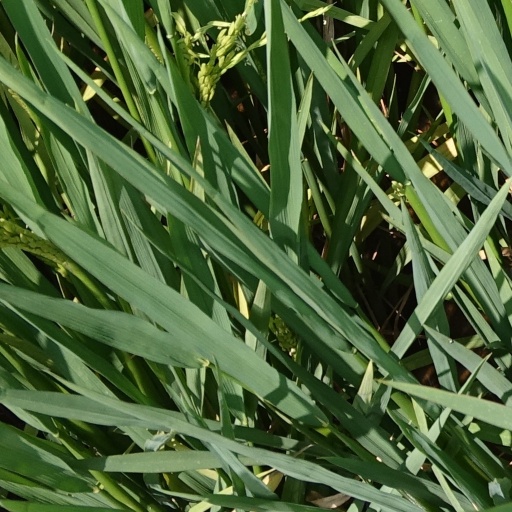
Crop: rice